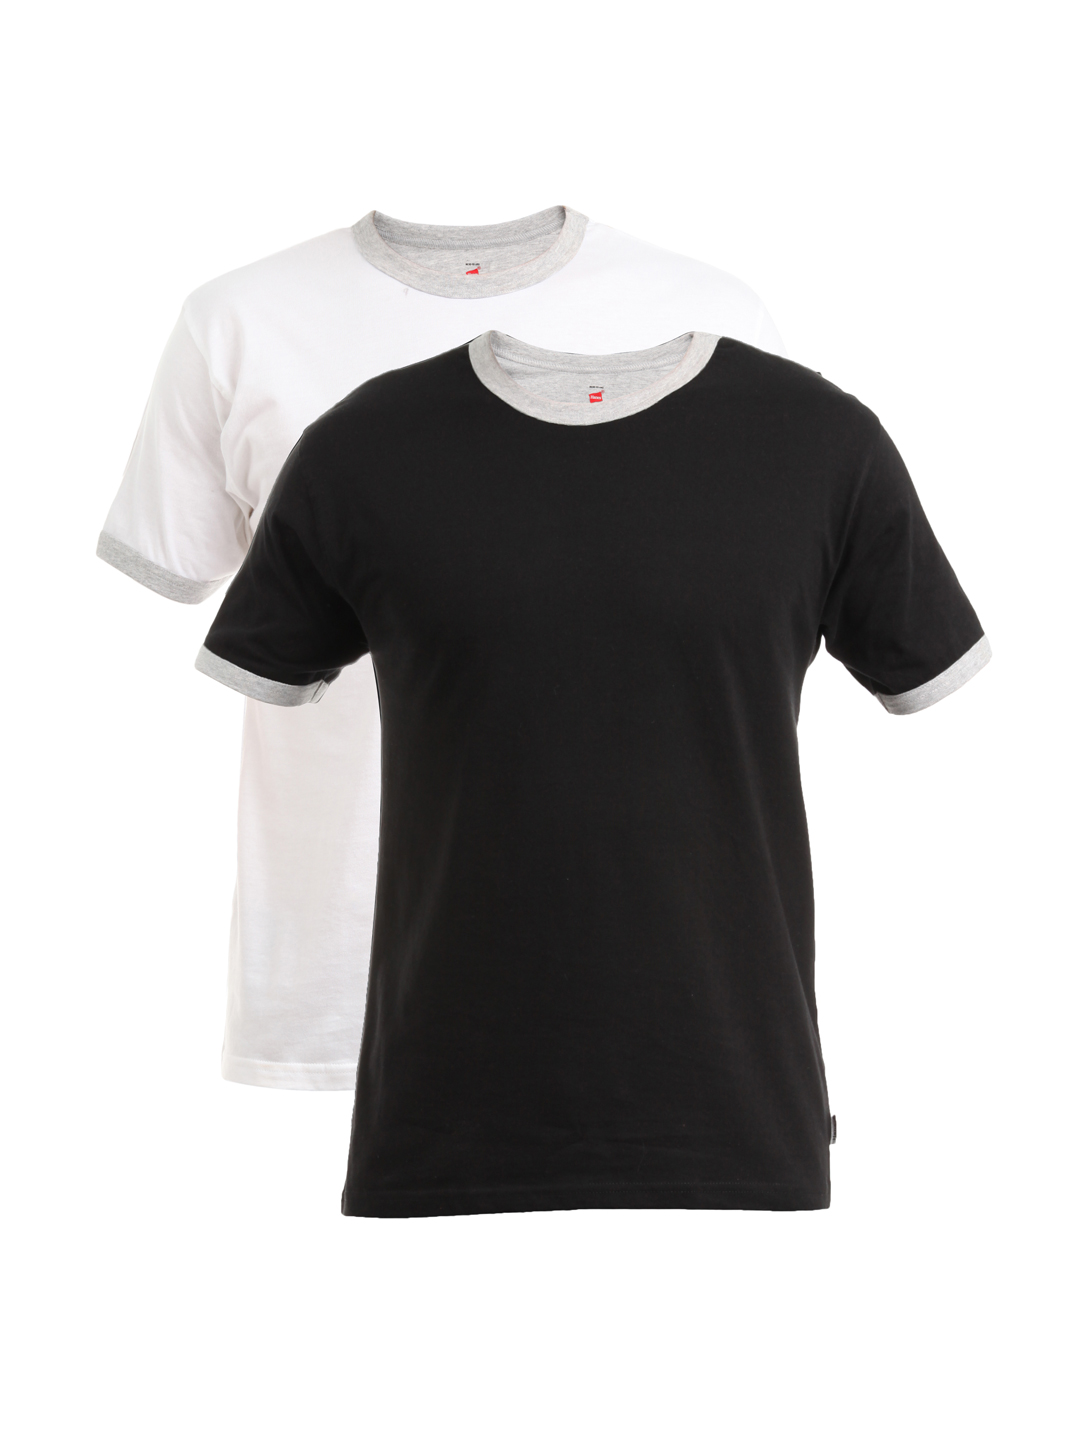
Hanes Men Pack of 2 Half Contrast Piping Ringer T-shirts
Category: Apparel / Topwear / Tshirts
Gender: Men
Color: Black
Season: Summer 2016
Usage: Casual